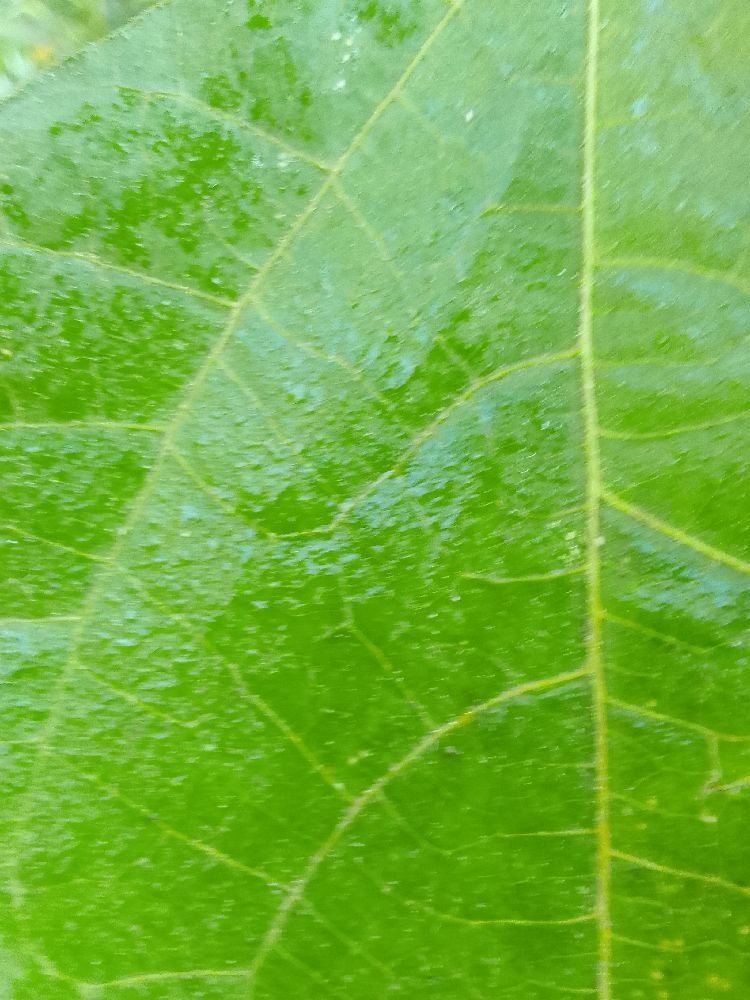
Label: healthy